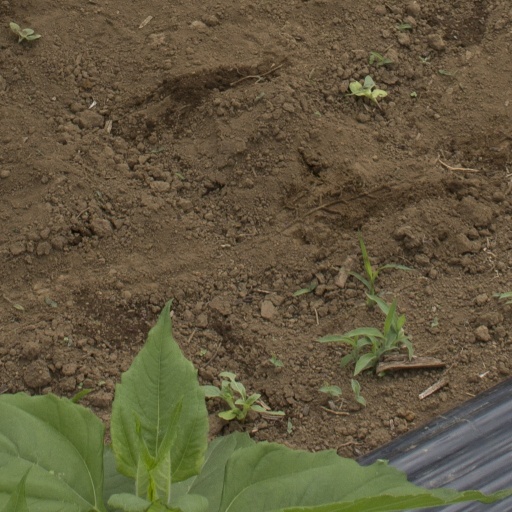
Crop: Jerusalem artichoke